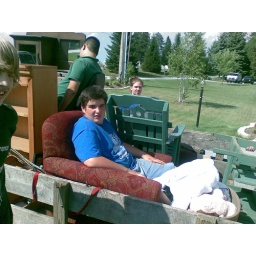
Best seat in the house